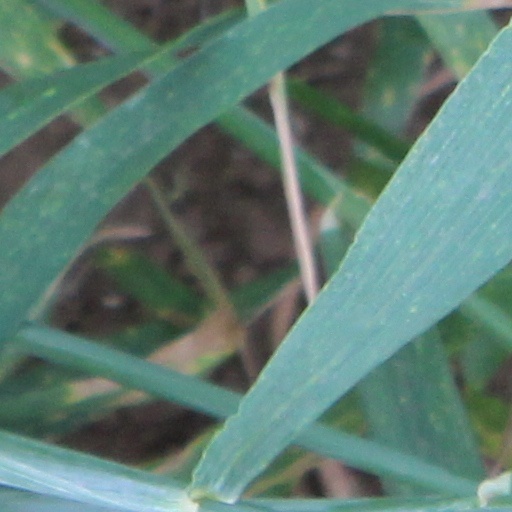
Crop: wheat